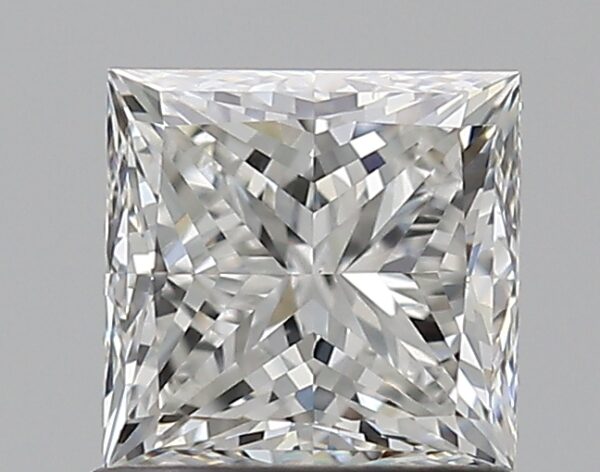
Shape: princess
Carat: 1
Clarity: VS1
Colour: G
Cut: VG
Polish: VG
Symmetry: VG
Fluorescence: N
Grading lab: GIA
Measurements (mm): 5.31 x 5.19 x 3.94